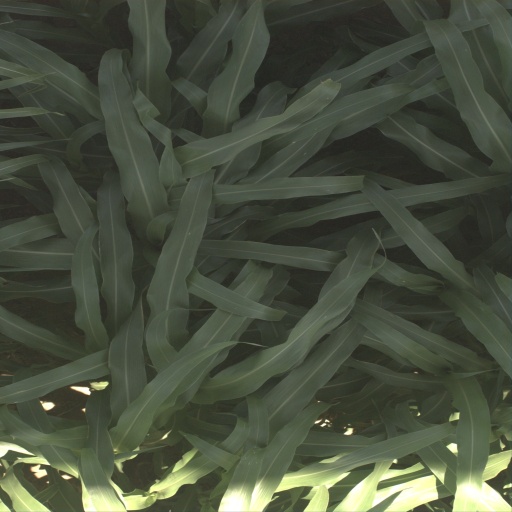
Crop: sorghum